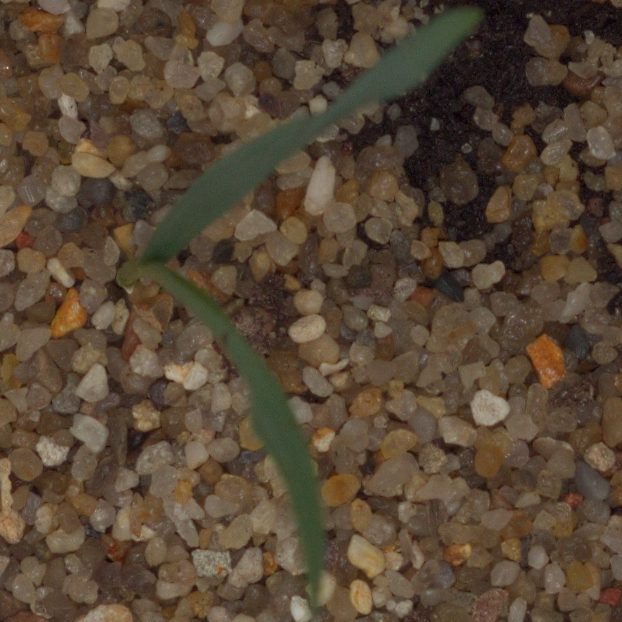
Label: common_wheat